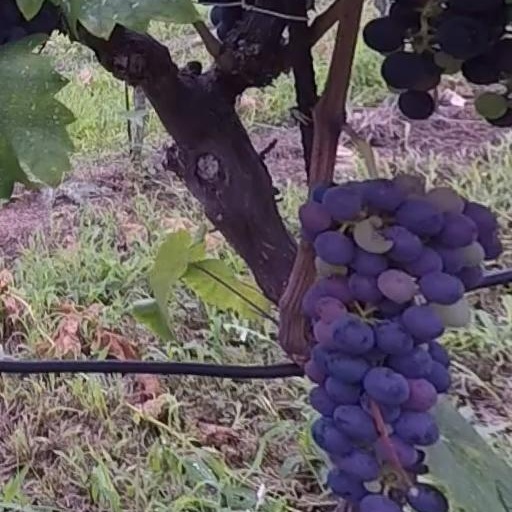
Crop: grape